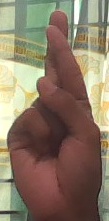
ASL sign: R